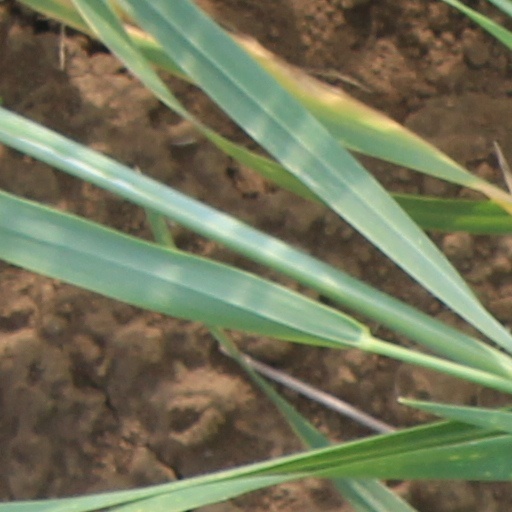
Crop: wheat